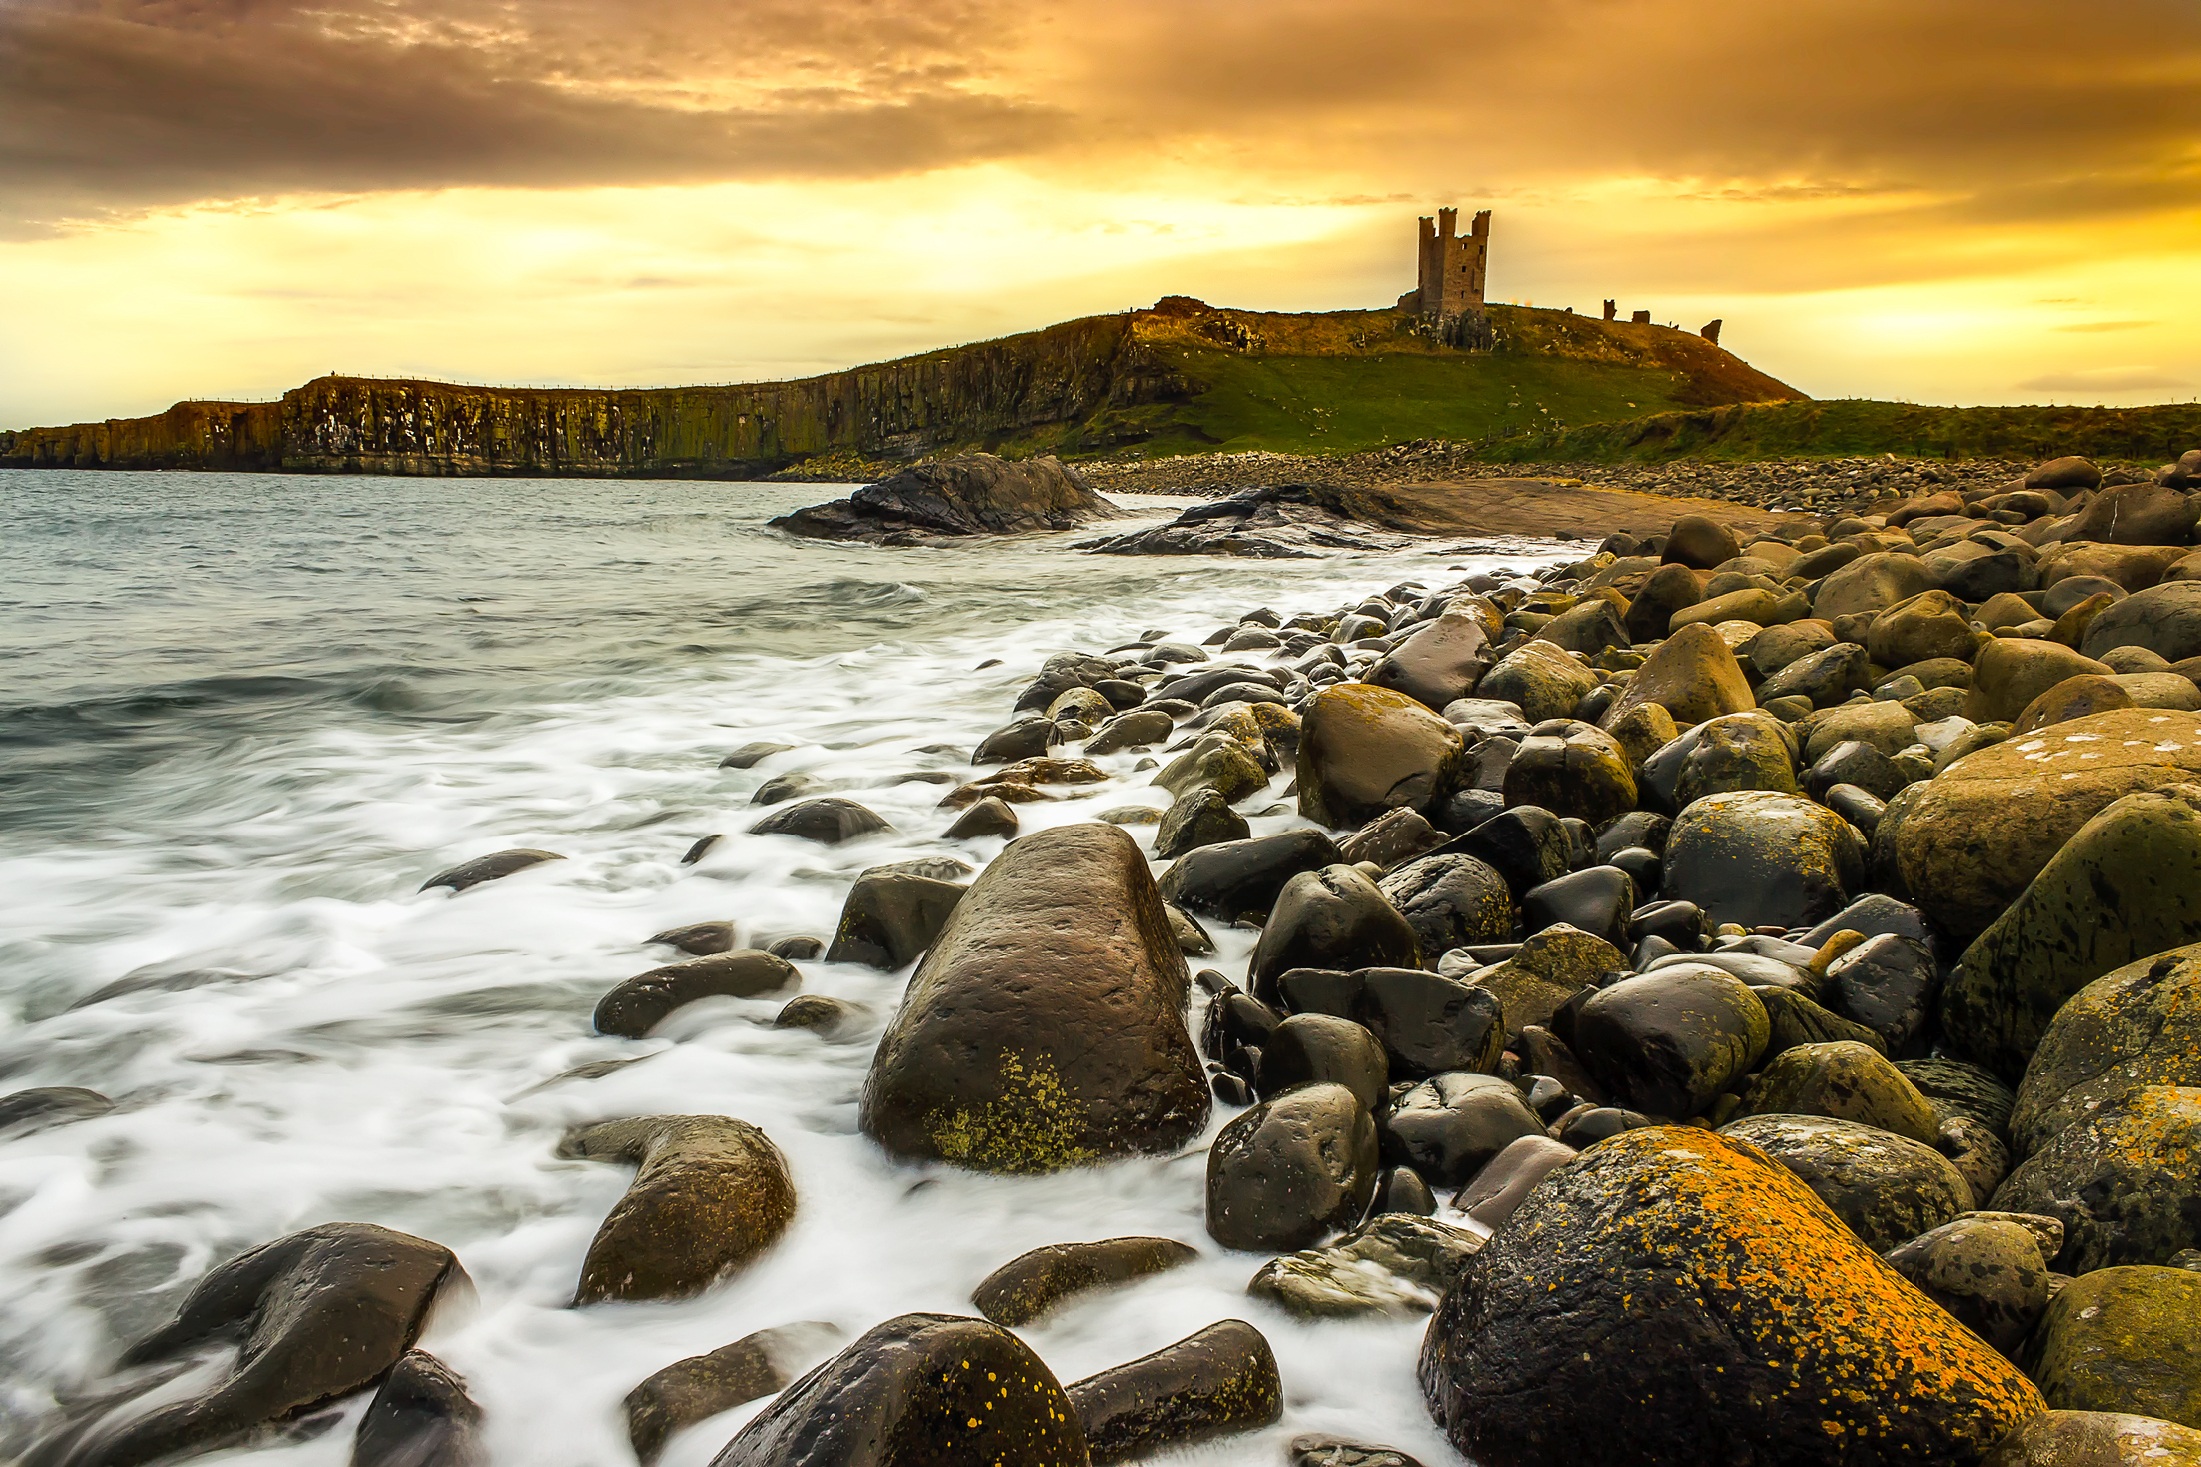
beach, landscape, sea, coast, water, rock, ocean, sky, sunset, countryside, sunlight, morning, shore, wave, old, seaside, dusk, cove, tower, scenic, bay, landmark, historic, tourism, material, body of water, rocks, outdoors, uk, england, stones, hdr, clouds, fortress, beautiful, great britain, wind wave, dunstanburgh castle